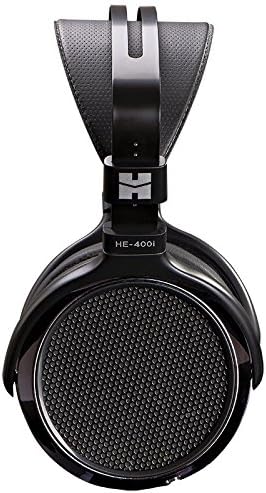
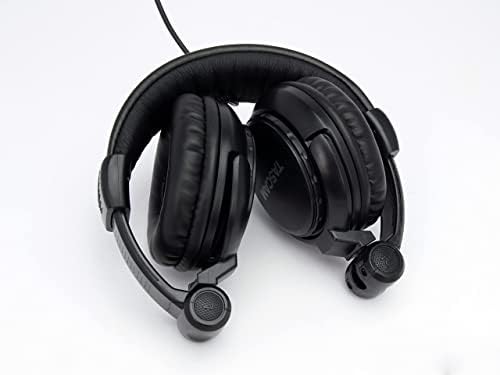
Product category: headphones
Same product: no